Denain-Anzin

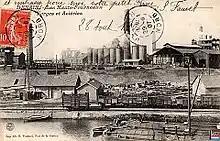
Denain forges, canal in foreground

His second daughter married Hippolyte Waternau, an advocate, who became an administrator of the company.